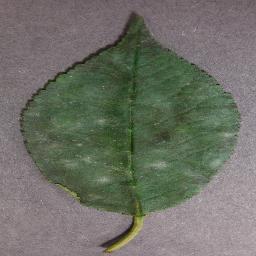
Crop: cherry
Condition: (including_sour)_powdery_mildew